Ab Ke Baras

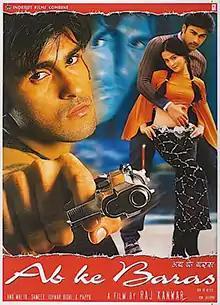
Movie Poster

Ab Ke Baras ( This Year) is a 2002 Indian Hindi language action romance film. It had launched the career of the two newcomers, Amrita Rao and Arya Babbar.